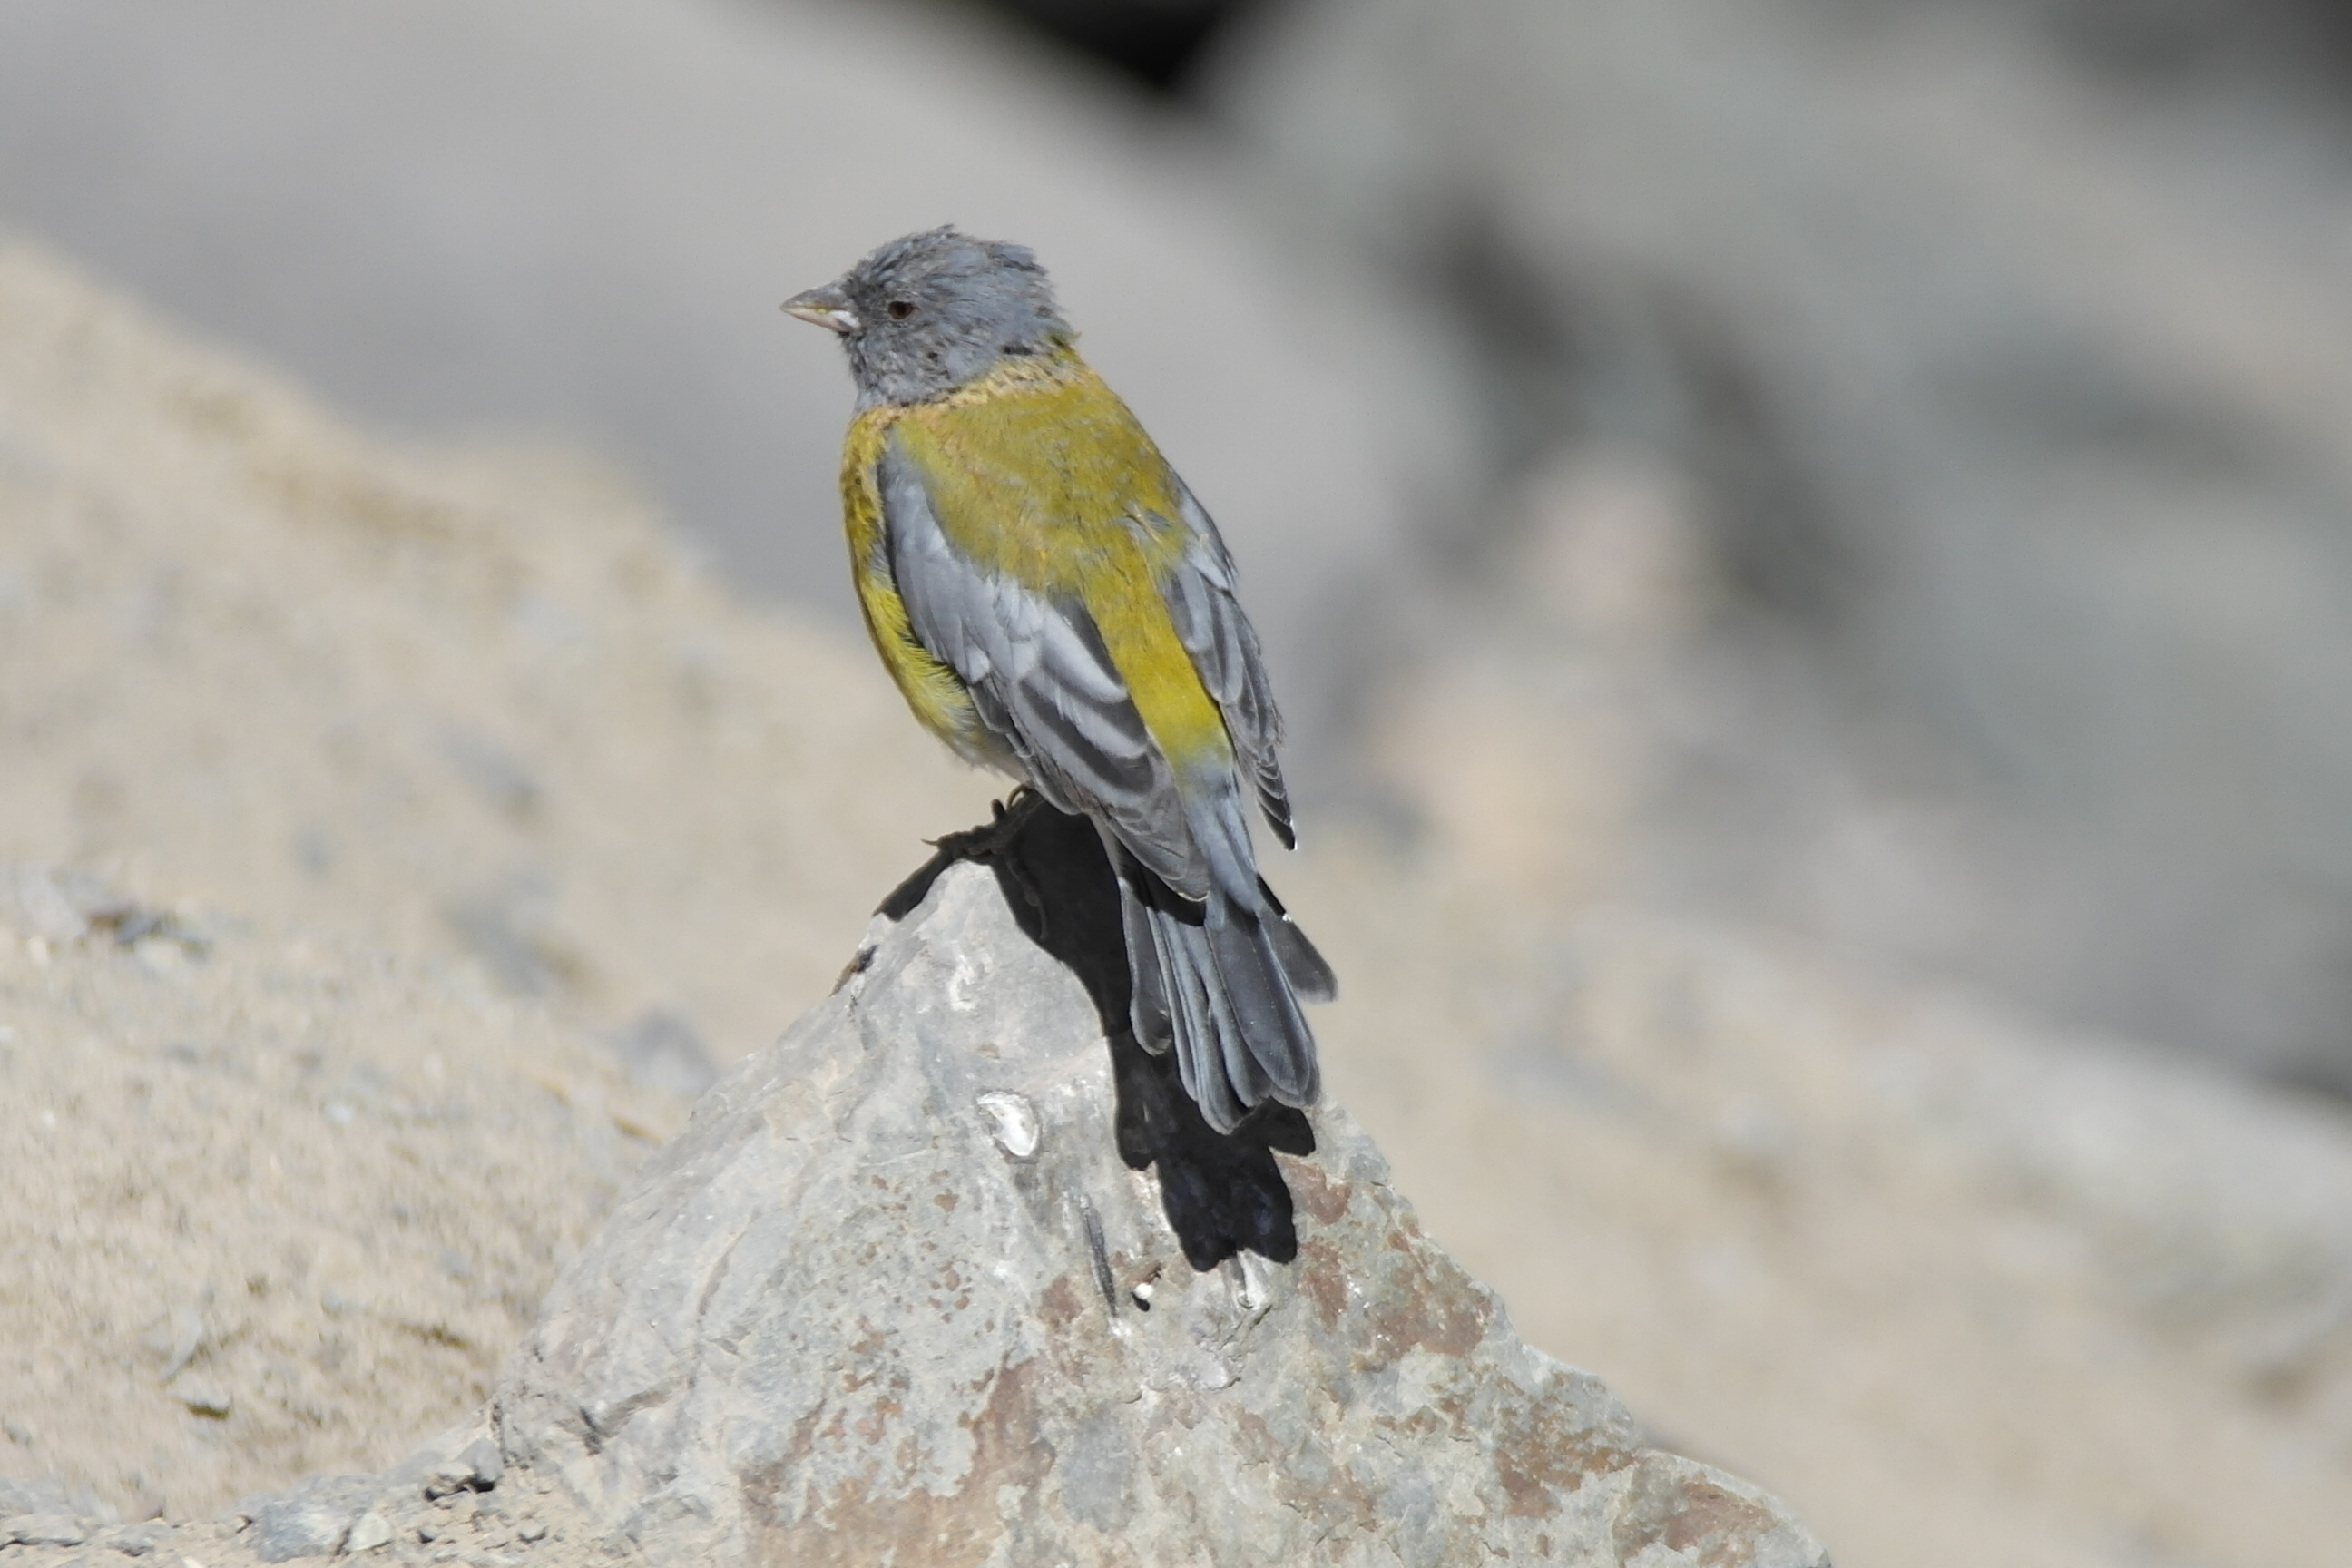
grey, hooded, sierra, finch, chile, andes, birds, nature, wild, vacations, bird, fauna, beak, perching bird, wildlife